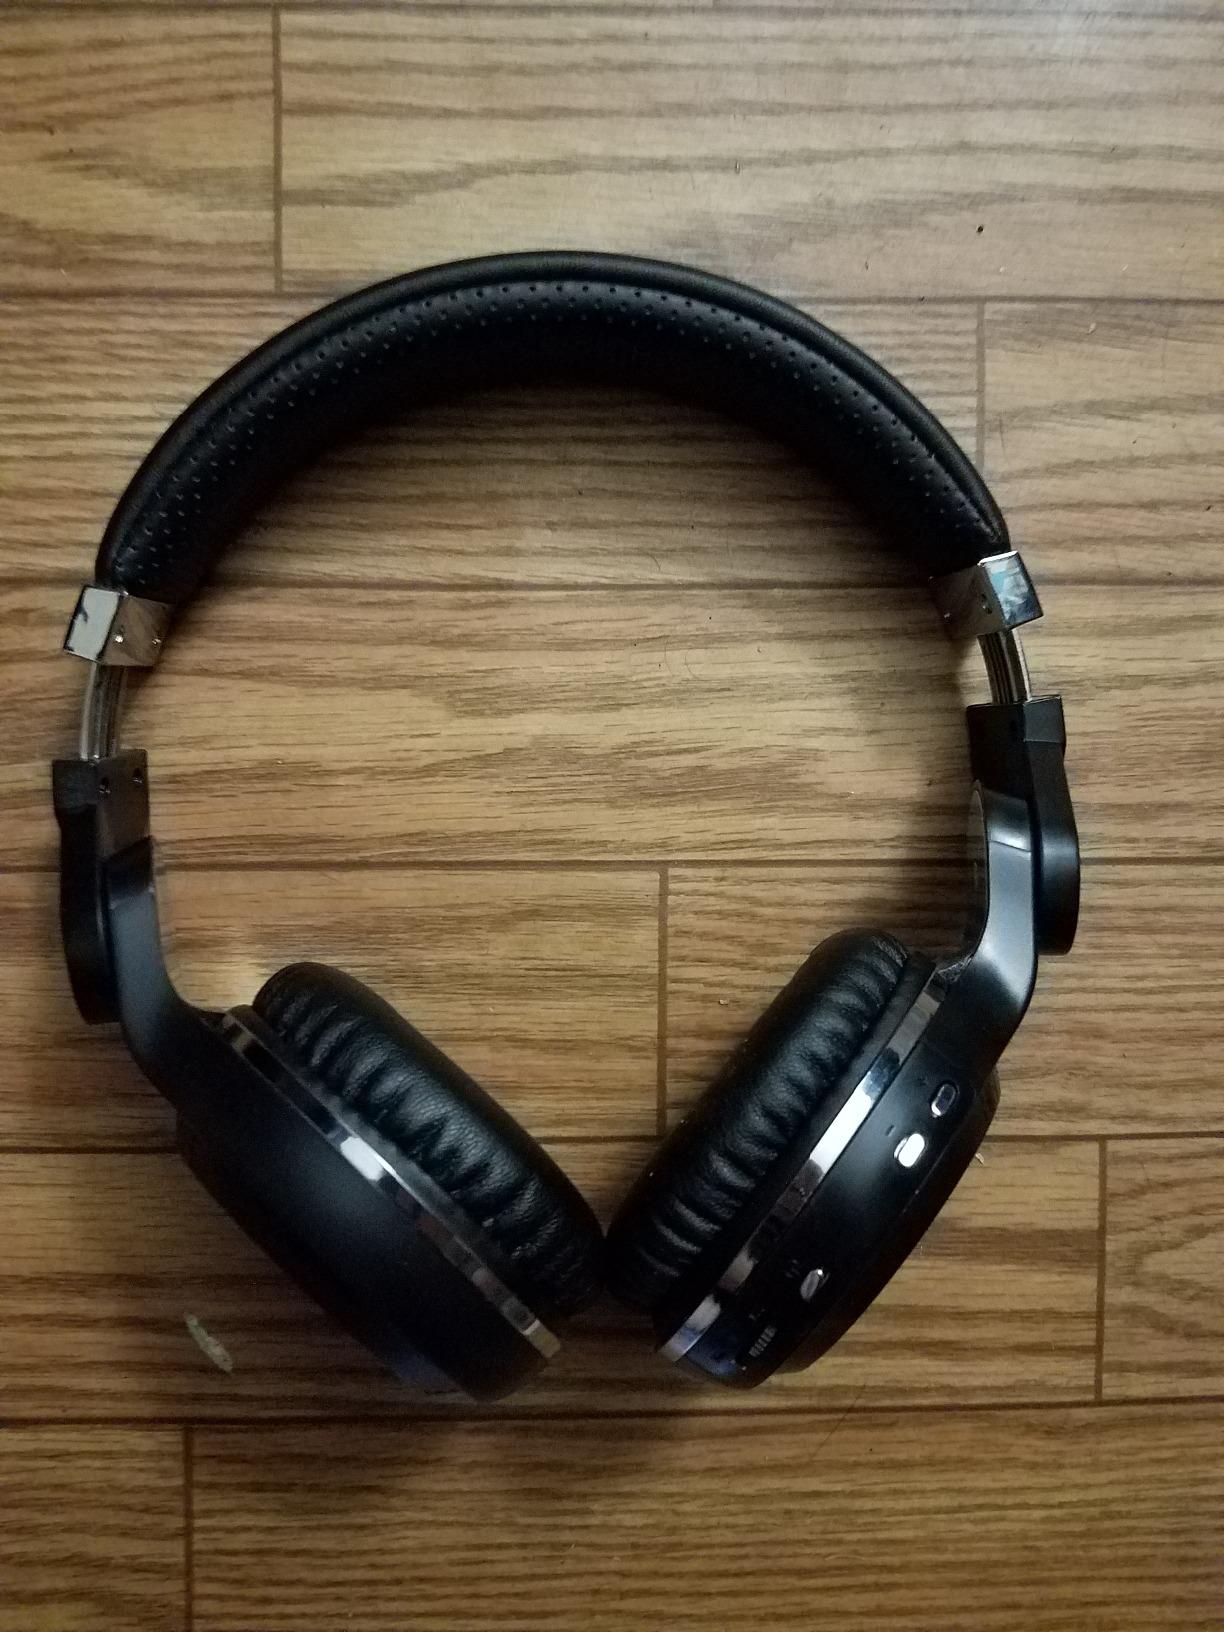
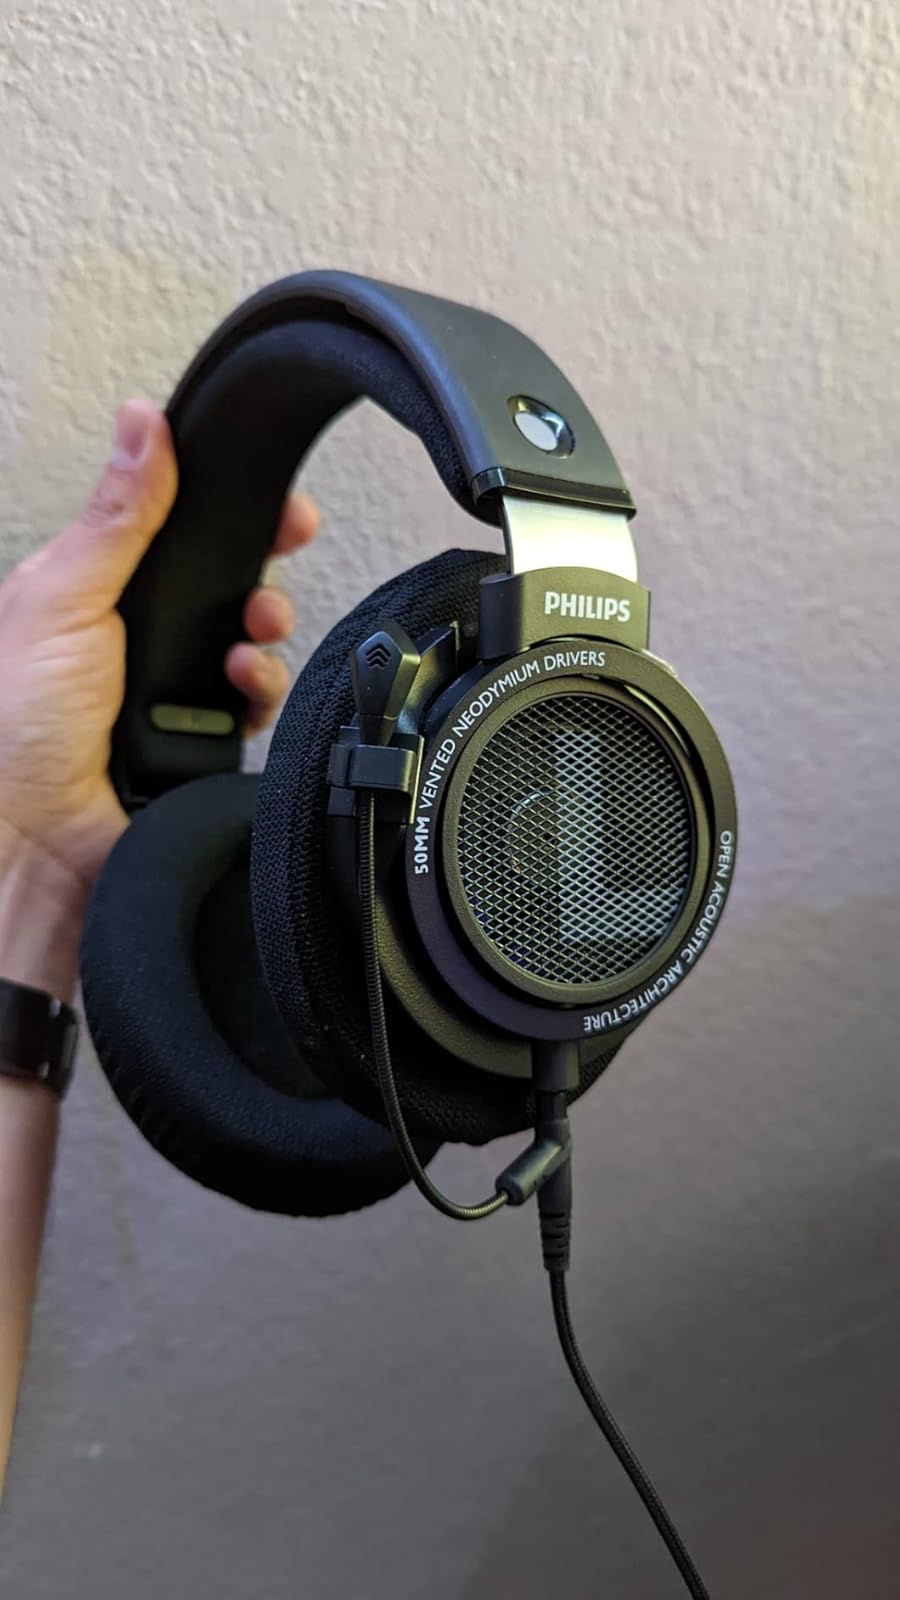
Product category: headphones
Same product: no